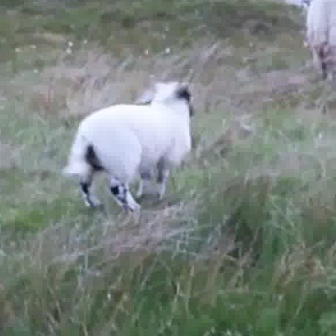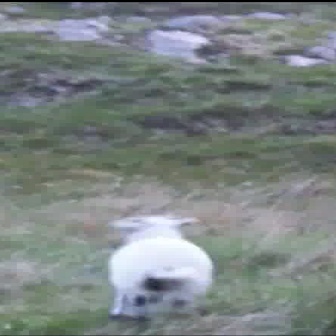
  Please identify the target specified by the bounding box [58,77,193,213] in the first image and locate it in the second image. Return the coordinates in [x_min,y_min,x_max,y_max] format.
Answer: [104,214,213,322]